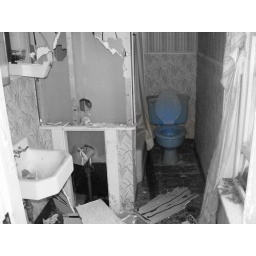
In the spooky one...the one with the blue room...the one with the grafitti scrawled on the wall that says: &amp;quot;Don't go in the Blue Room&amp;quot;